John Young (astronaut)

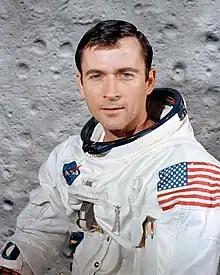
Young as the Apollo 10 command module pilot

Young was originally assigned as backup to the second crewed Apollo mission, along with Thomas P. Stafford and Eugene A. Cernan. After the delays caused by the fatal Apollo 1 fire in January 1967, Young, Cernan, and Stafford were assigned as the Apollo 7 backup crew. On November 13, 1968, NASA announced that the Apollo 10 crew would be commanded by Stafford, with Young as command module pilot and Cernan as the lunar module pilot. The backup crew was L. Gordon Cooper Jr., Donn F. Eisele, and Edgar D. Mitchell. Apollo 10 would be the only F-type mission, which entailed crewed entry into lunar orbit and testing of the lunar module, but without a landing. It would serve as a final test for the procedures and hardware before the first lunar landing. During flight preparation, the crew spent over 300 hours in simulators, both at the Manned Spacecraft Center and at Cape Kennedy. Mission Control linked with Young in the command module simulator and Stafford and Cernan in the lunar module simulator to provide realistic training. The crew selected the call sign "Charlie Brown" for the command module and "Snoopy" for the lunar module, in reference to the "Peanuts" comic strip by Charles M. Schulz.